Healthful Indian Flavors with Alamelu

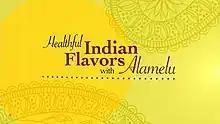

Healthful Indian Flavors with Alamelu is an Indian cooking television program produced by Milwaukee Public Television in the United States. It is hosted by Alamelu Vairavan, with occasional dietetic and nutritional commentary by Margaret Pfeiffer, a registered dietitian and expert in preventive cardiology. It was first broadcast on PBS in May 2010.